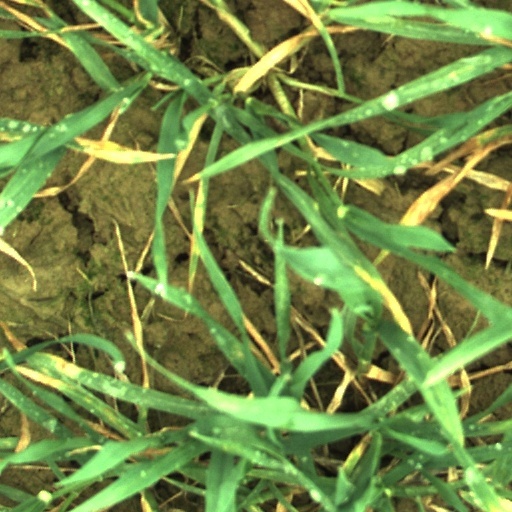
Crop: wheat